Pyrmont, Ohio

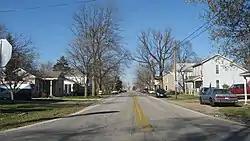
Sulphur Springs Road

Pyrmont was laid out in 1835, and named after Pyrmont, Germany, the native home of a first settler. A post office called Pyrmont was established in 1844, and remained in operation until 1910.